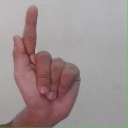
अक्षर: ळ